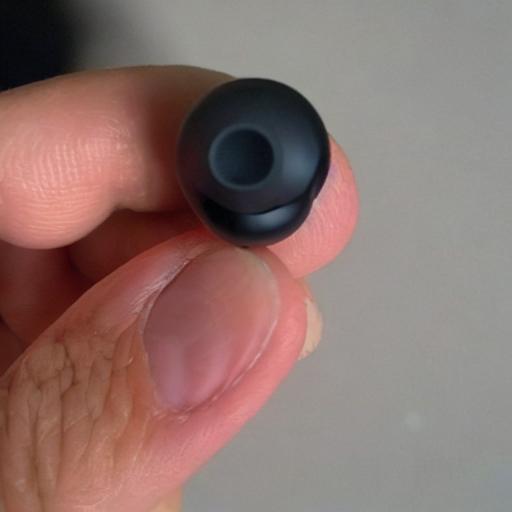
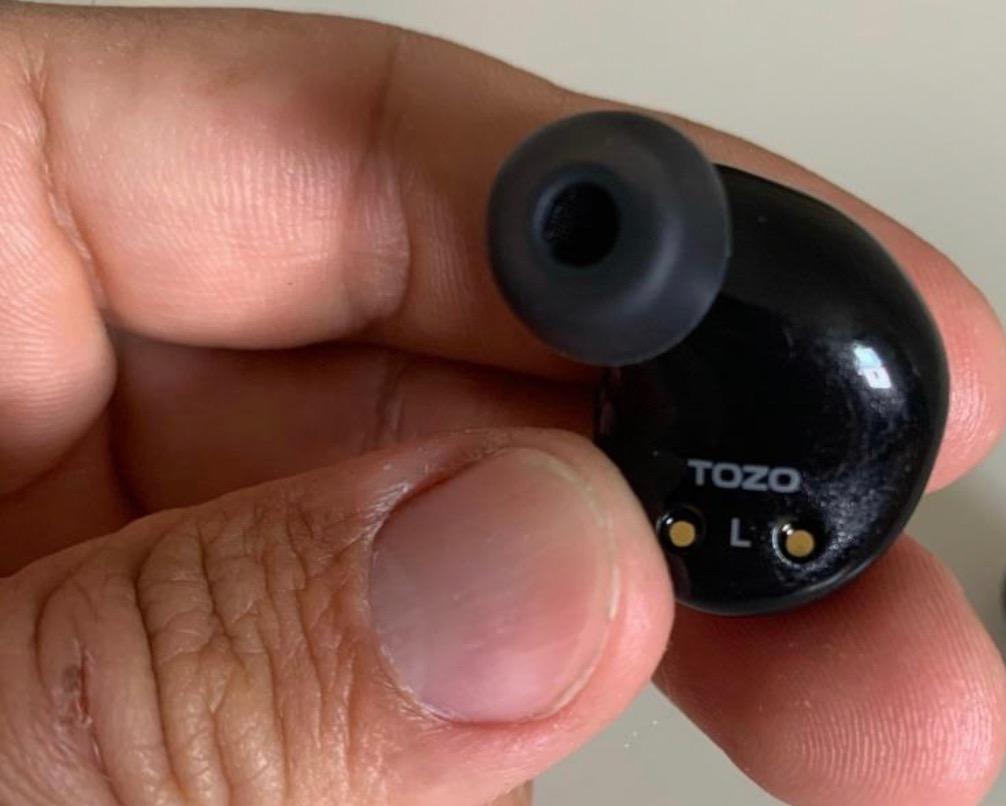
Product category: earbuds
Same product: no